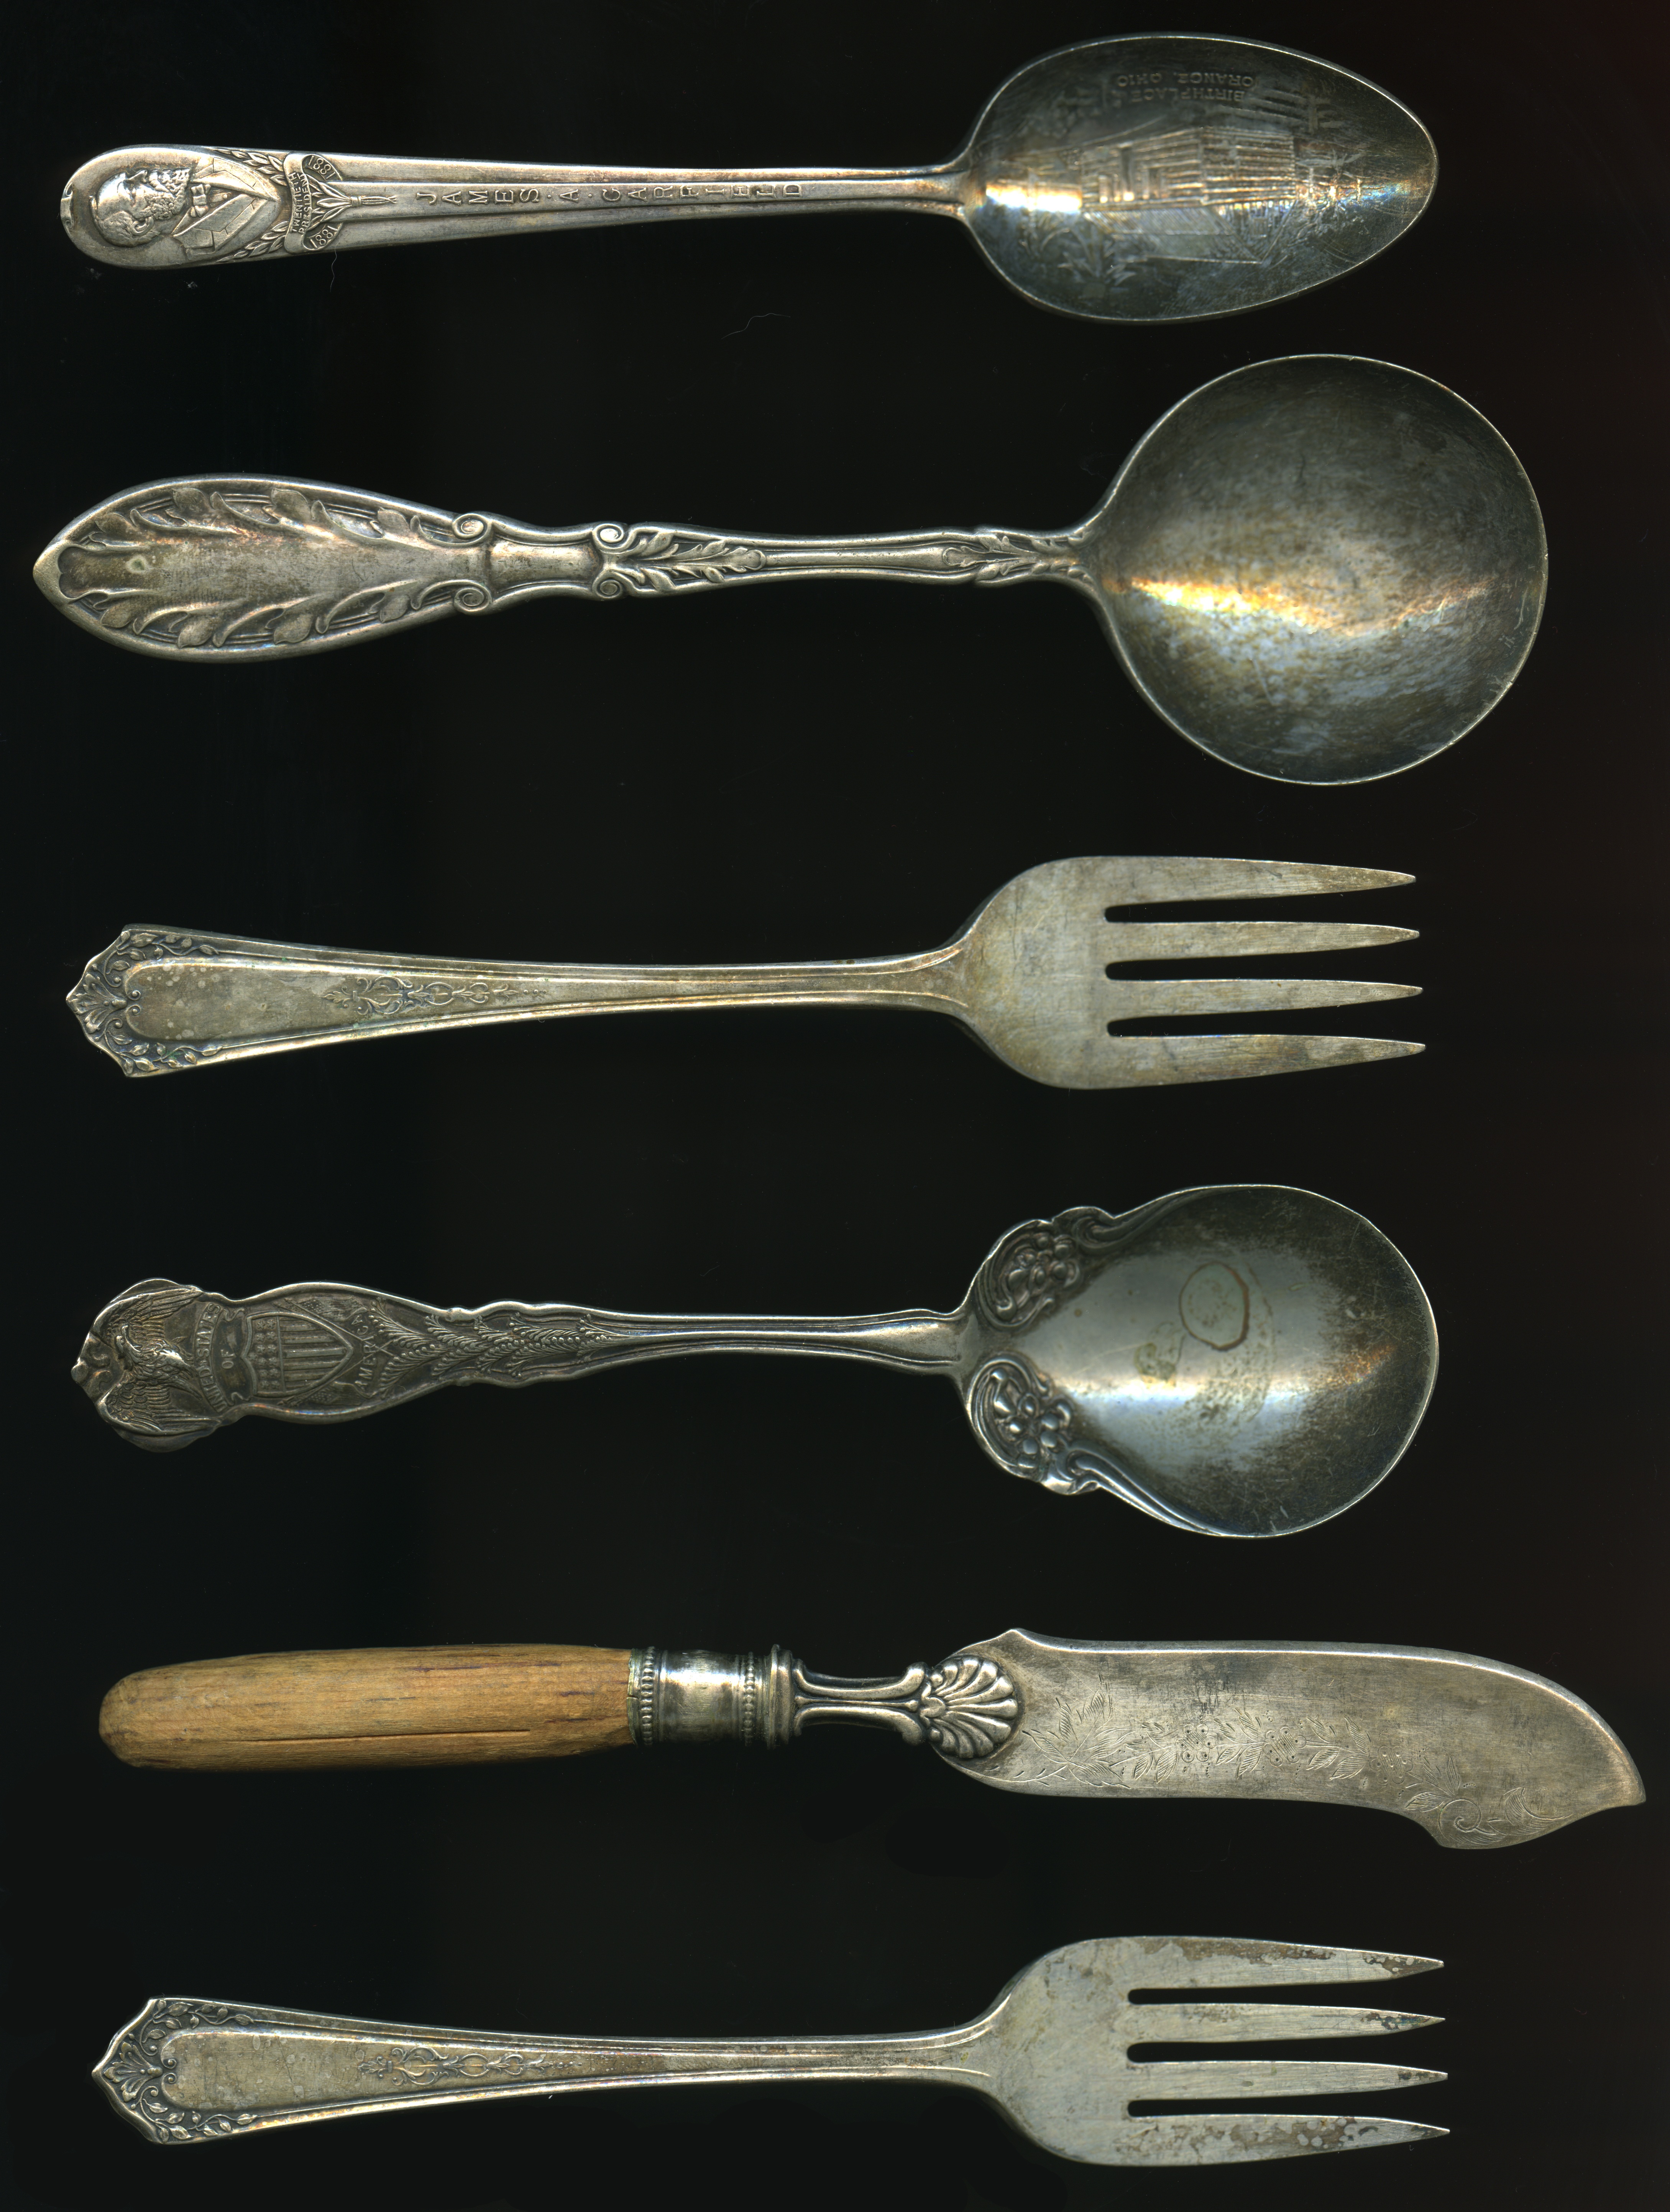
fork, utensil, cutlery, vintage, antique, retro, old, tool, rustic, metal, kitchen, tableware, spoon, knife, age, teaspoon, antique forks, antique spoons